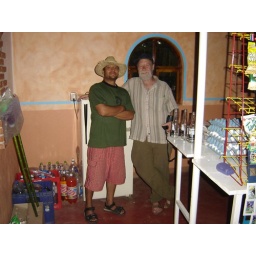
Our pal Sergio with Jorge in Arrazola, the land of painted wooden animals from schizophrenic dreams.